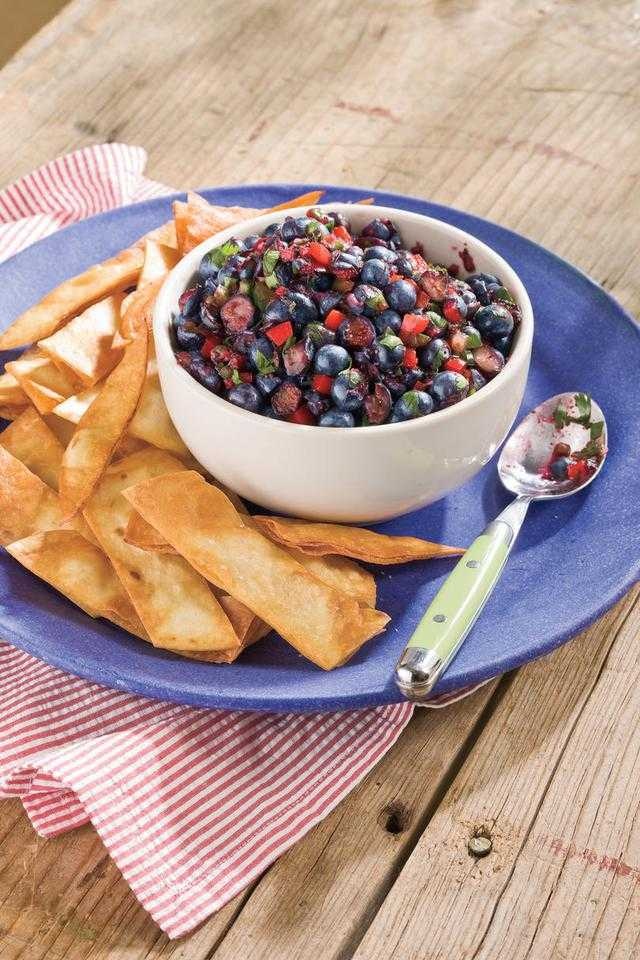
Label: Blueberry